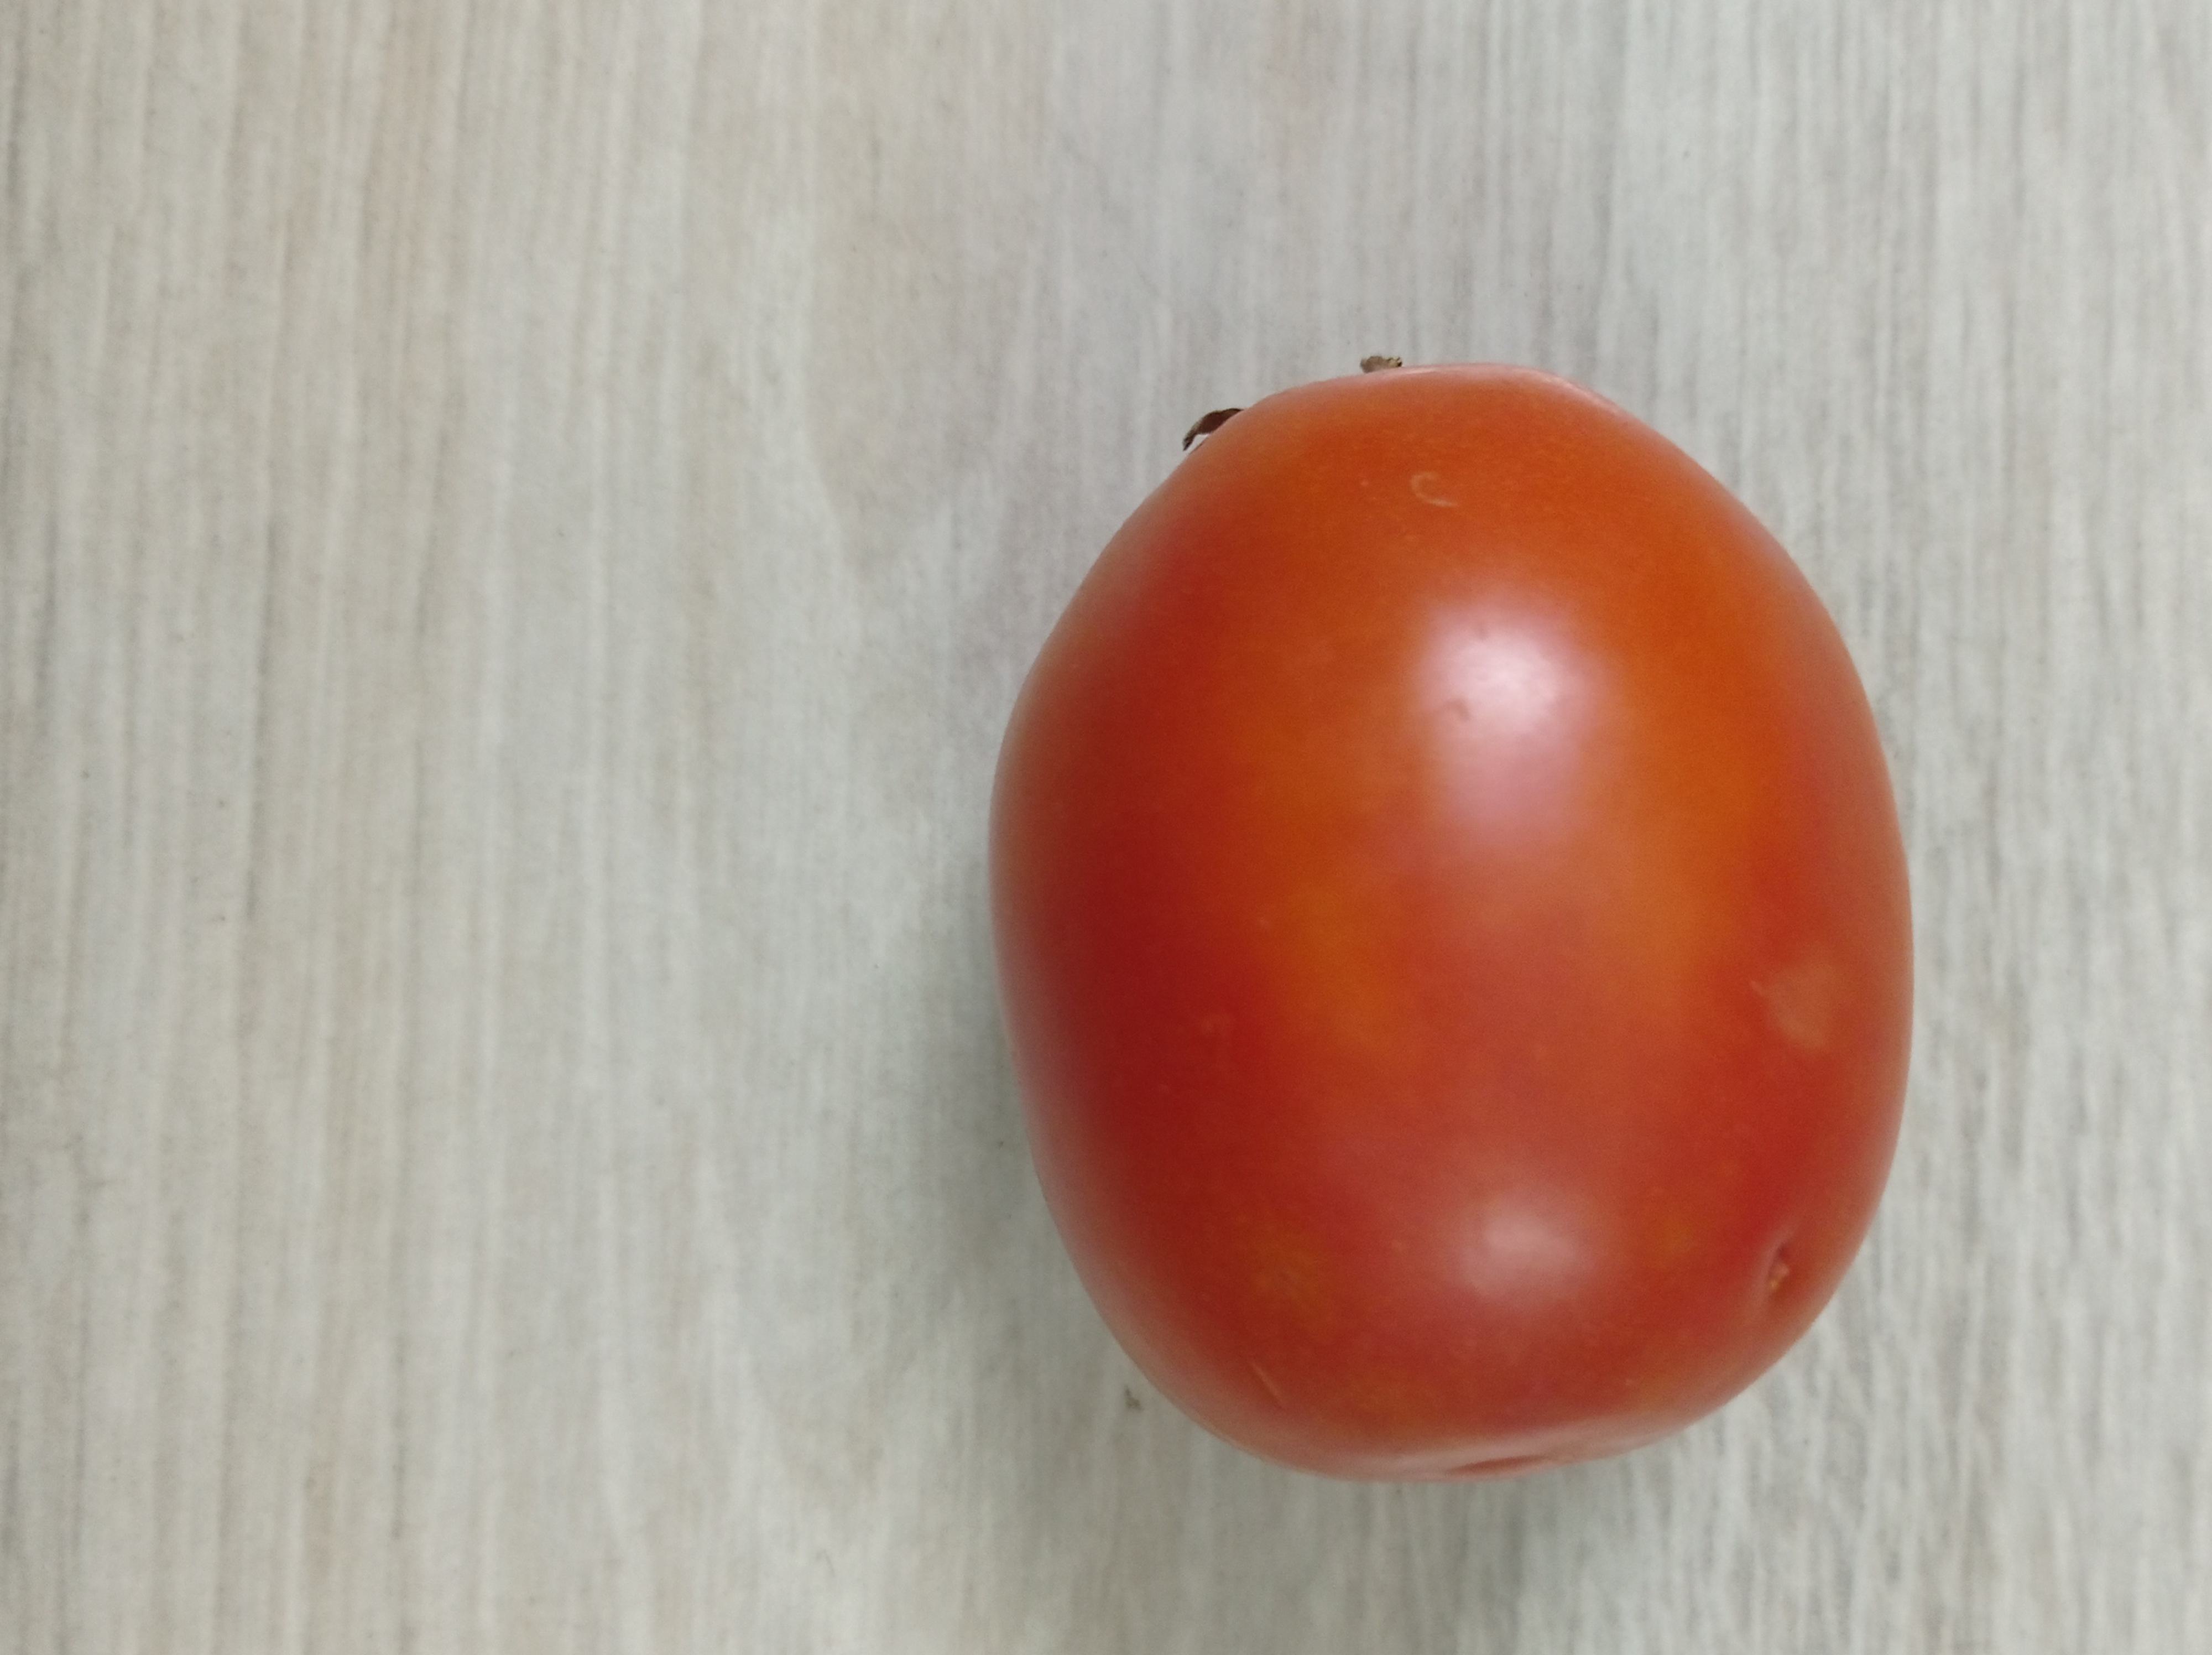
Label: Fresh